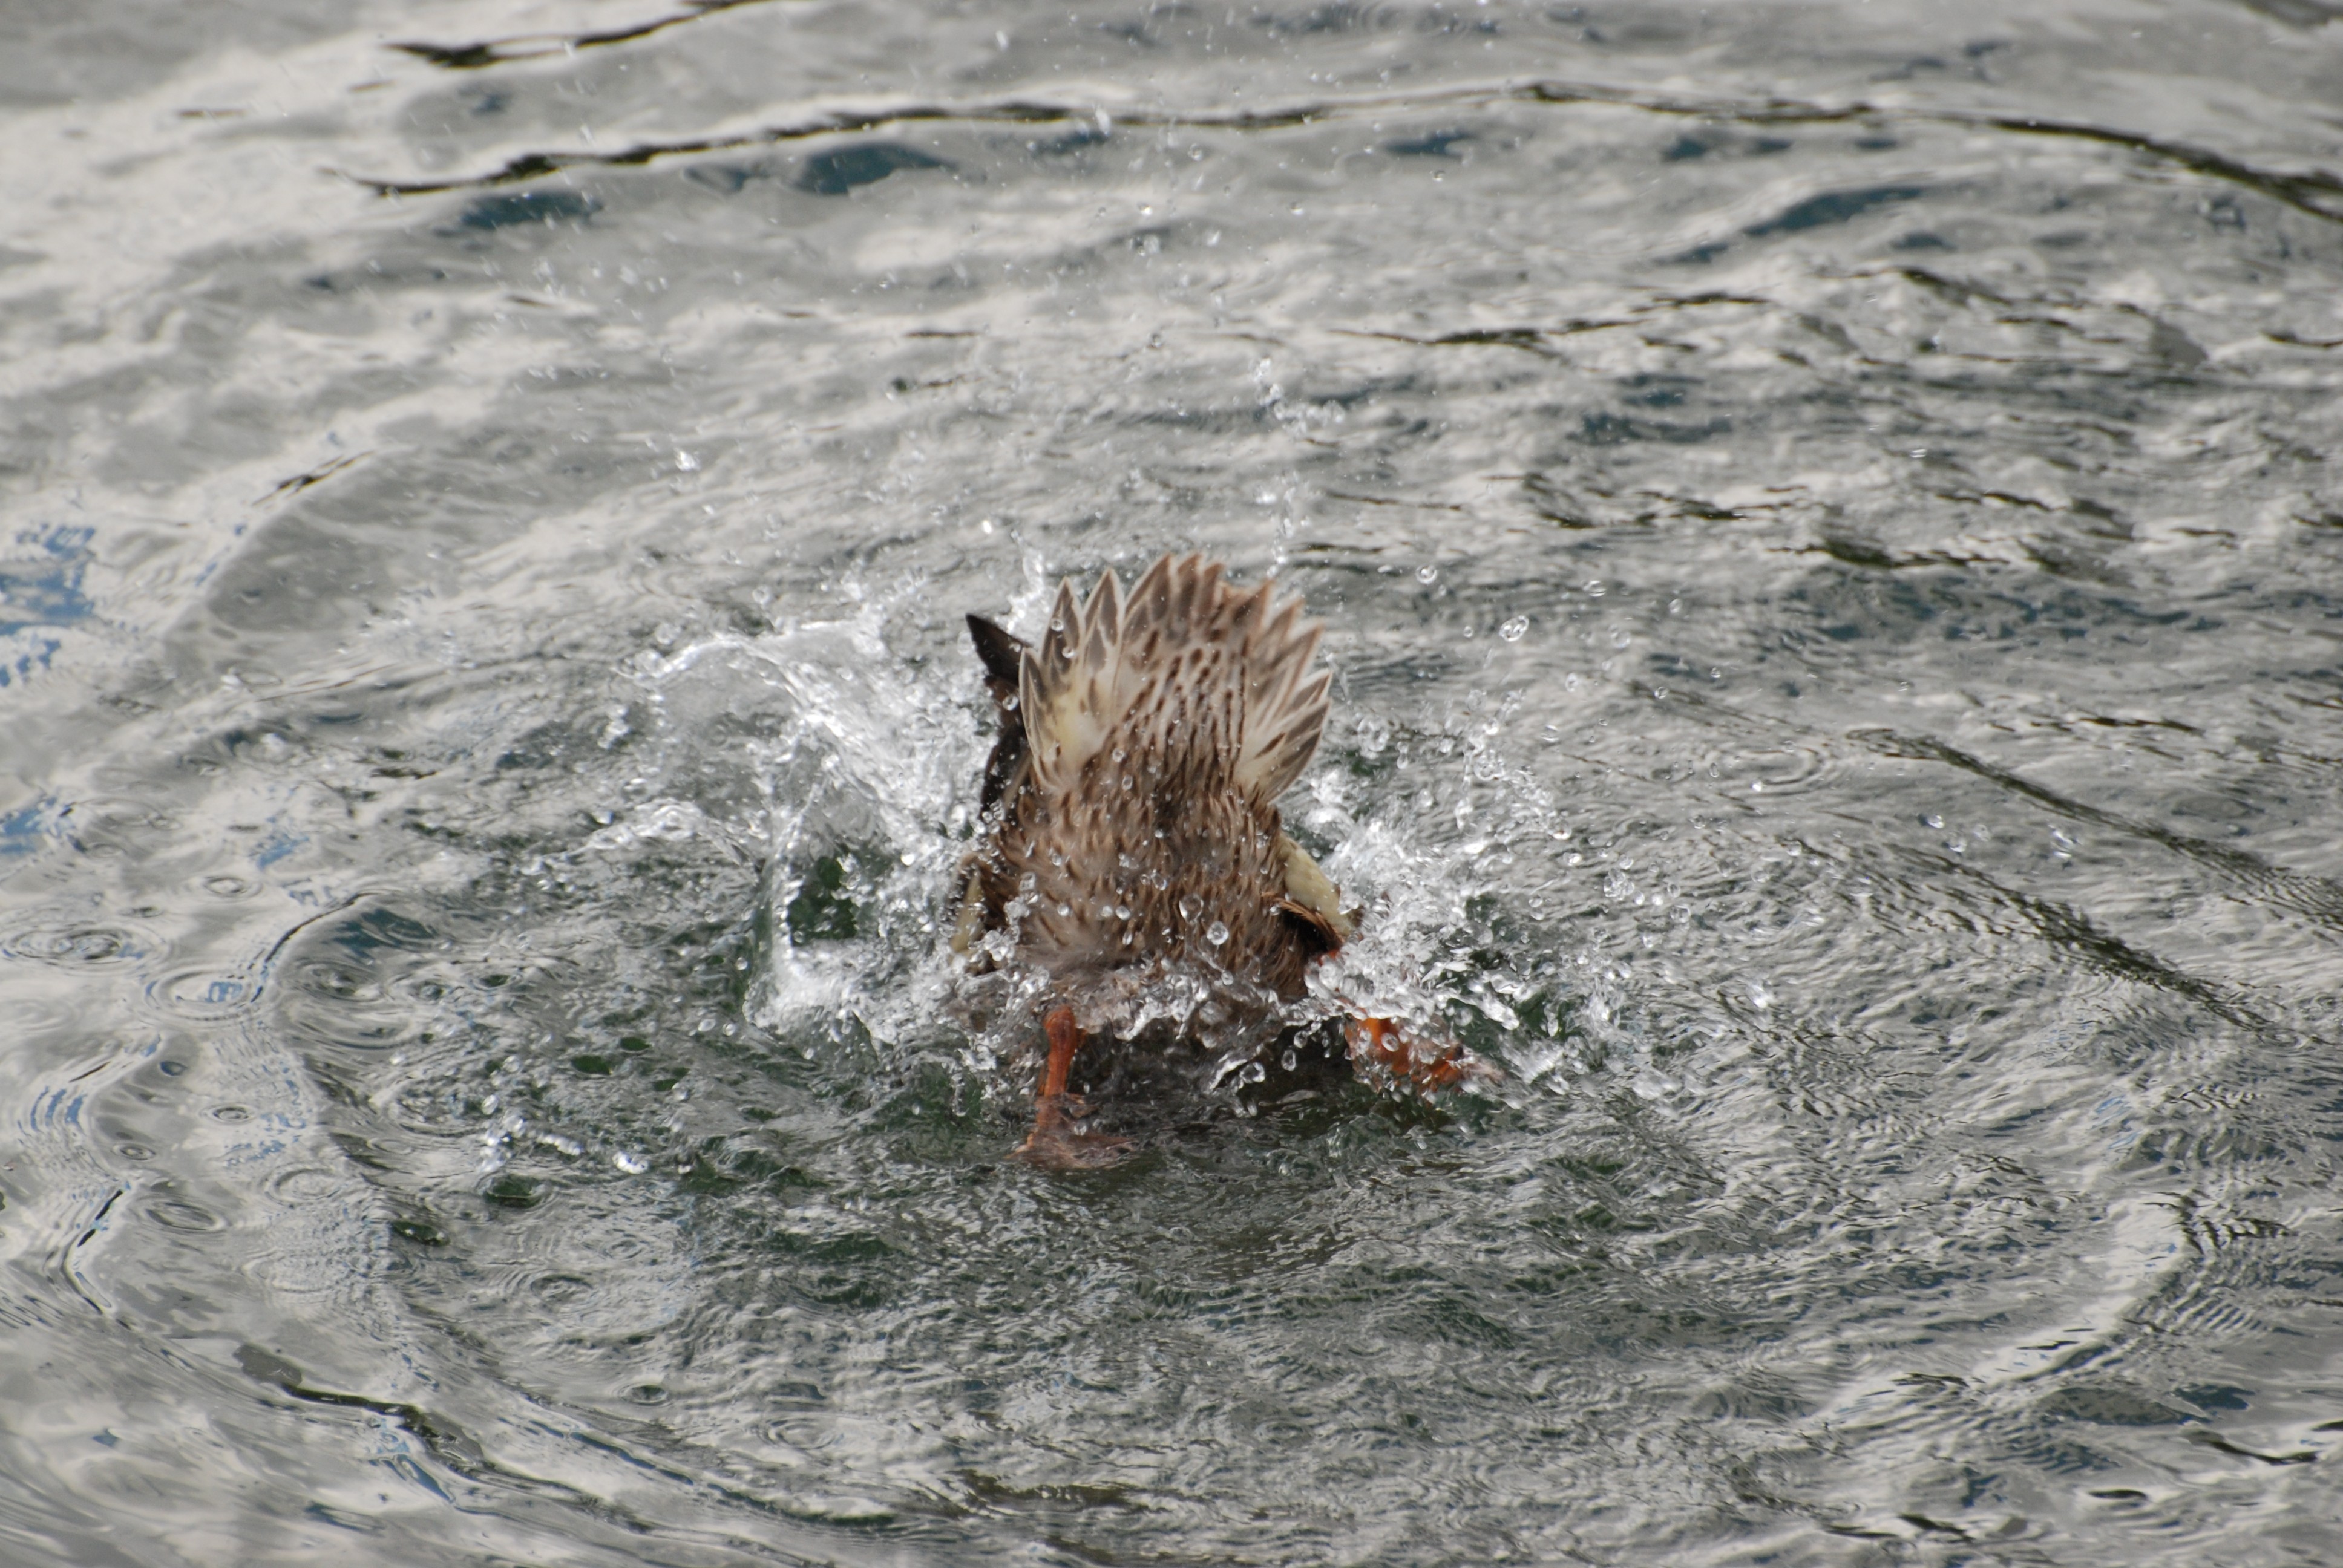
water, wildlife, mammal